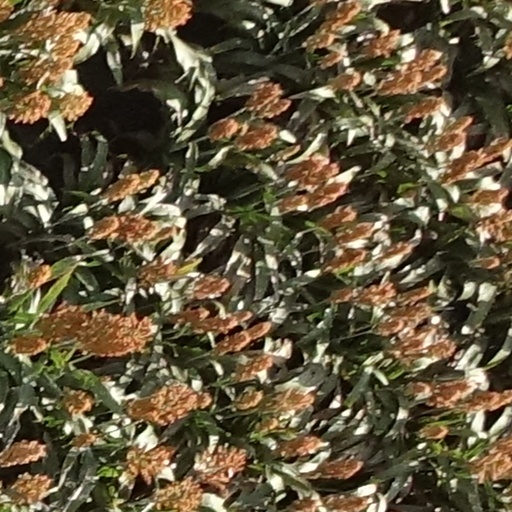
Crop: sorghum